Nemanjina Street

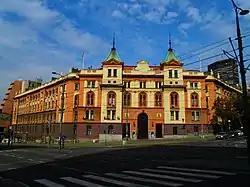
Barrack of the 7th Regiment

At the corner with Resavska Street, across the is the Barrack of the 7th Regiment building. The representative edifice was constructed in 1899, and designed by . It served as the military barrack originally. Built during the rule of Alexander Obrenović, it was considered one of the most beautiful buildings in Belgrade at the time and hosted the elite guard's unit. Called "the pride of the throne", it was meant to celebrate the power of the Serbian army and its loyalty to the dynasty. However, it was the guards unit from this very barrack who conducted the May Coup in 1903 when the Obrenović dynasty was dethroned and King Alexander and Queen Draga were executed.